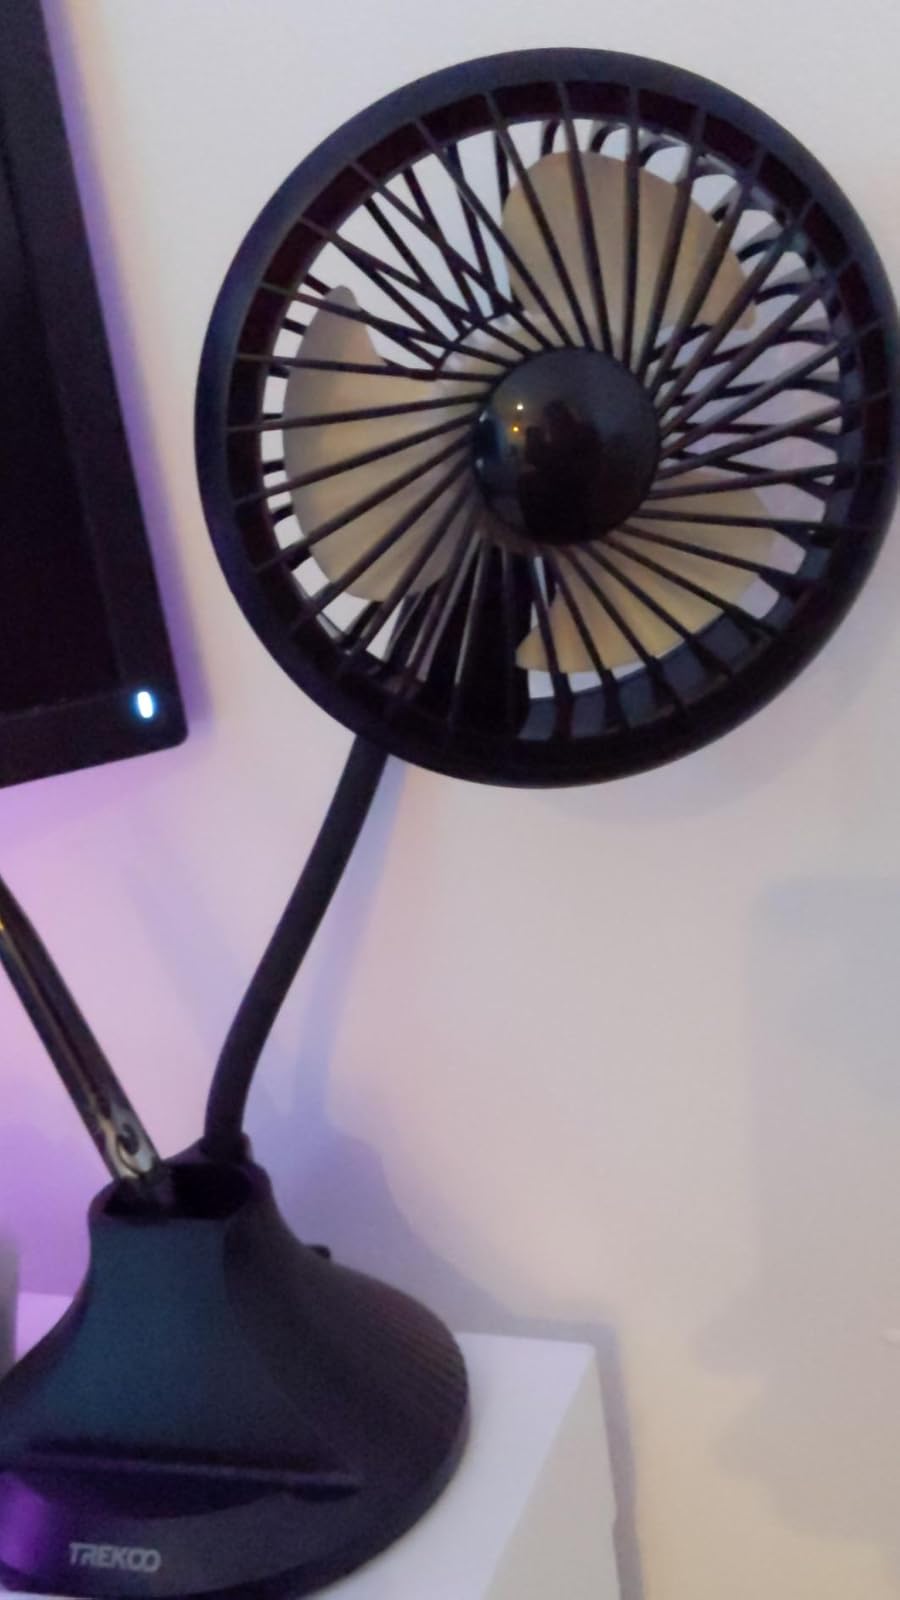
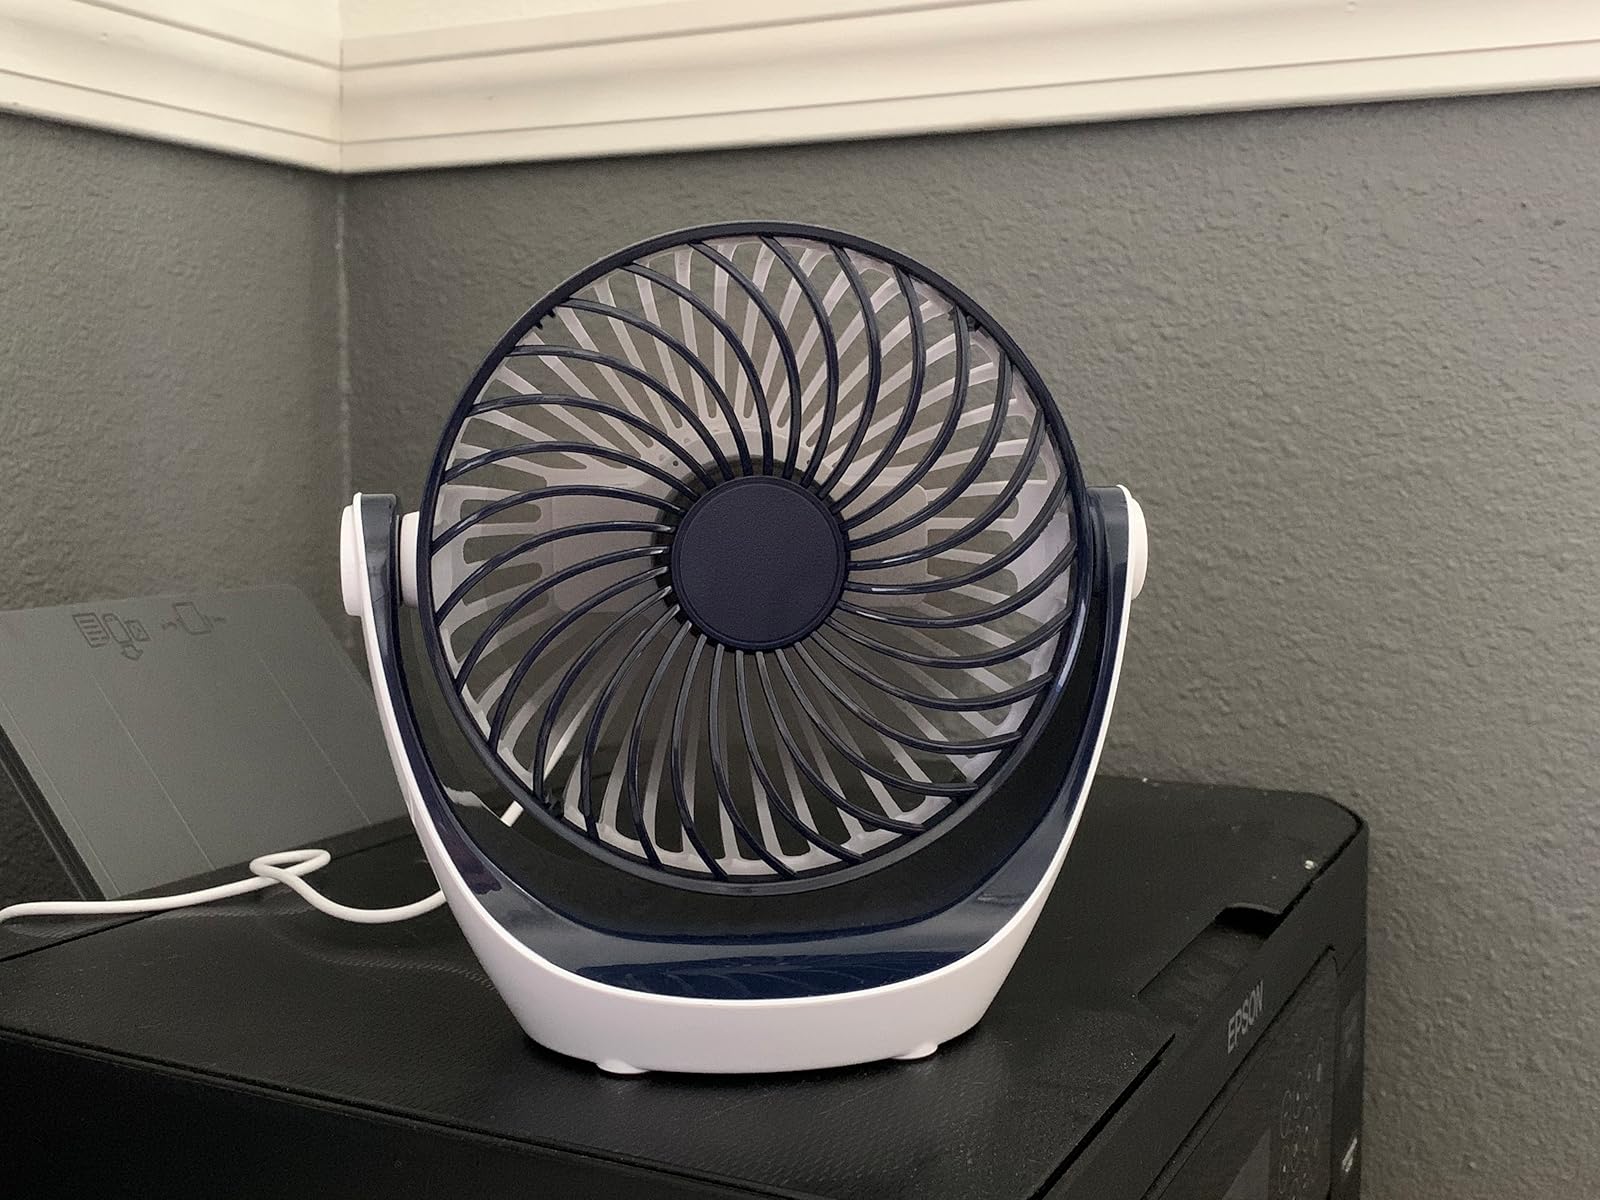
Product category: fan
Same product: no